County Mayo Peace Park and Garden of Remembrance

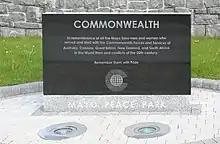
Description stone

The County Mayo Peace Park and Garden of Remembrance is a project to document people from County Mayo who lost their lives in both World Wars. The park is located in Castlebar, County Mayo.